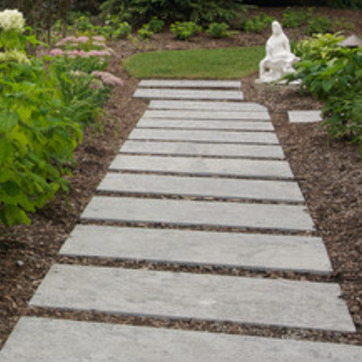
Material: stone